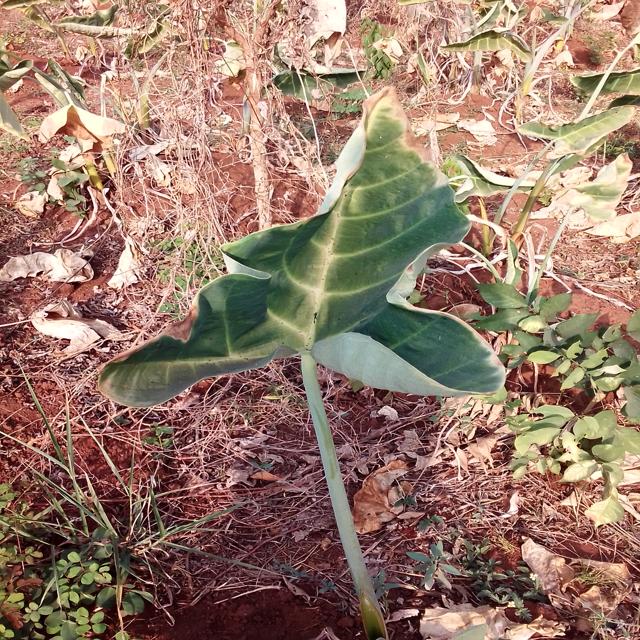
Label: Early_Blight